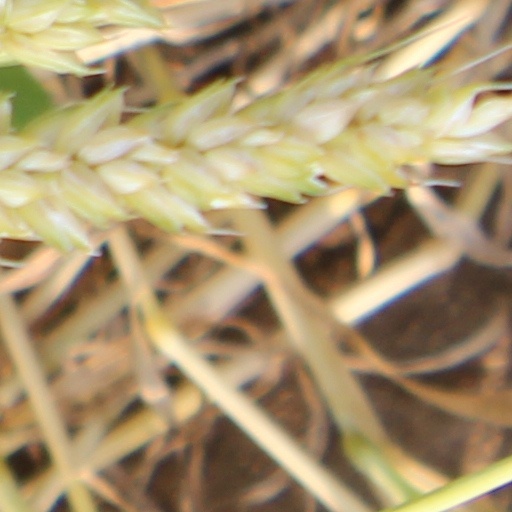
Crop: wheat